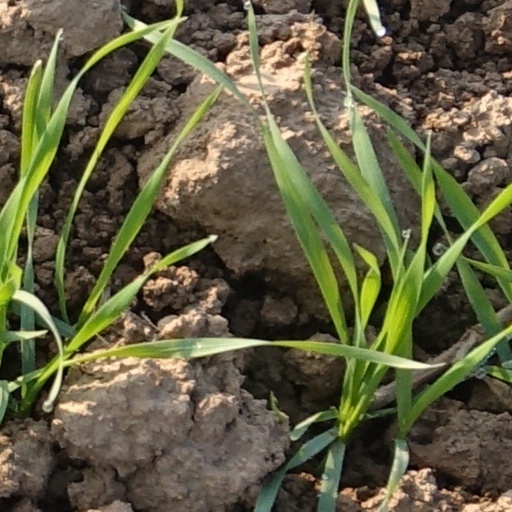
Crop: wheat